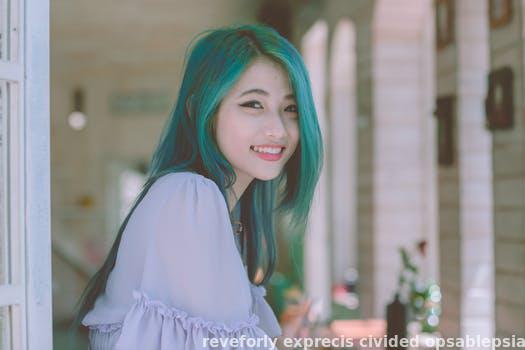
Label: Watermark